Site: brandenburg
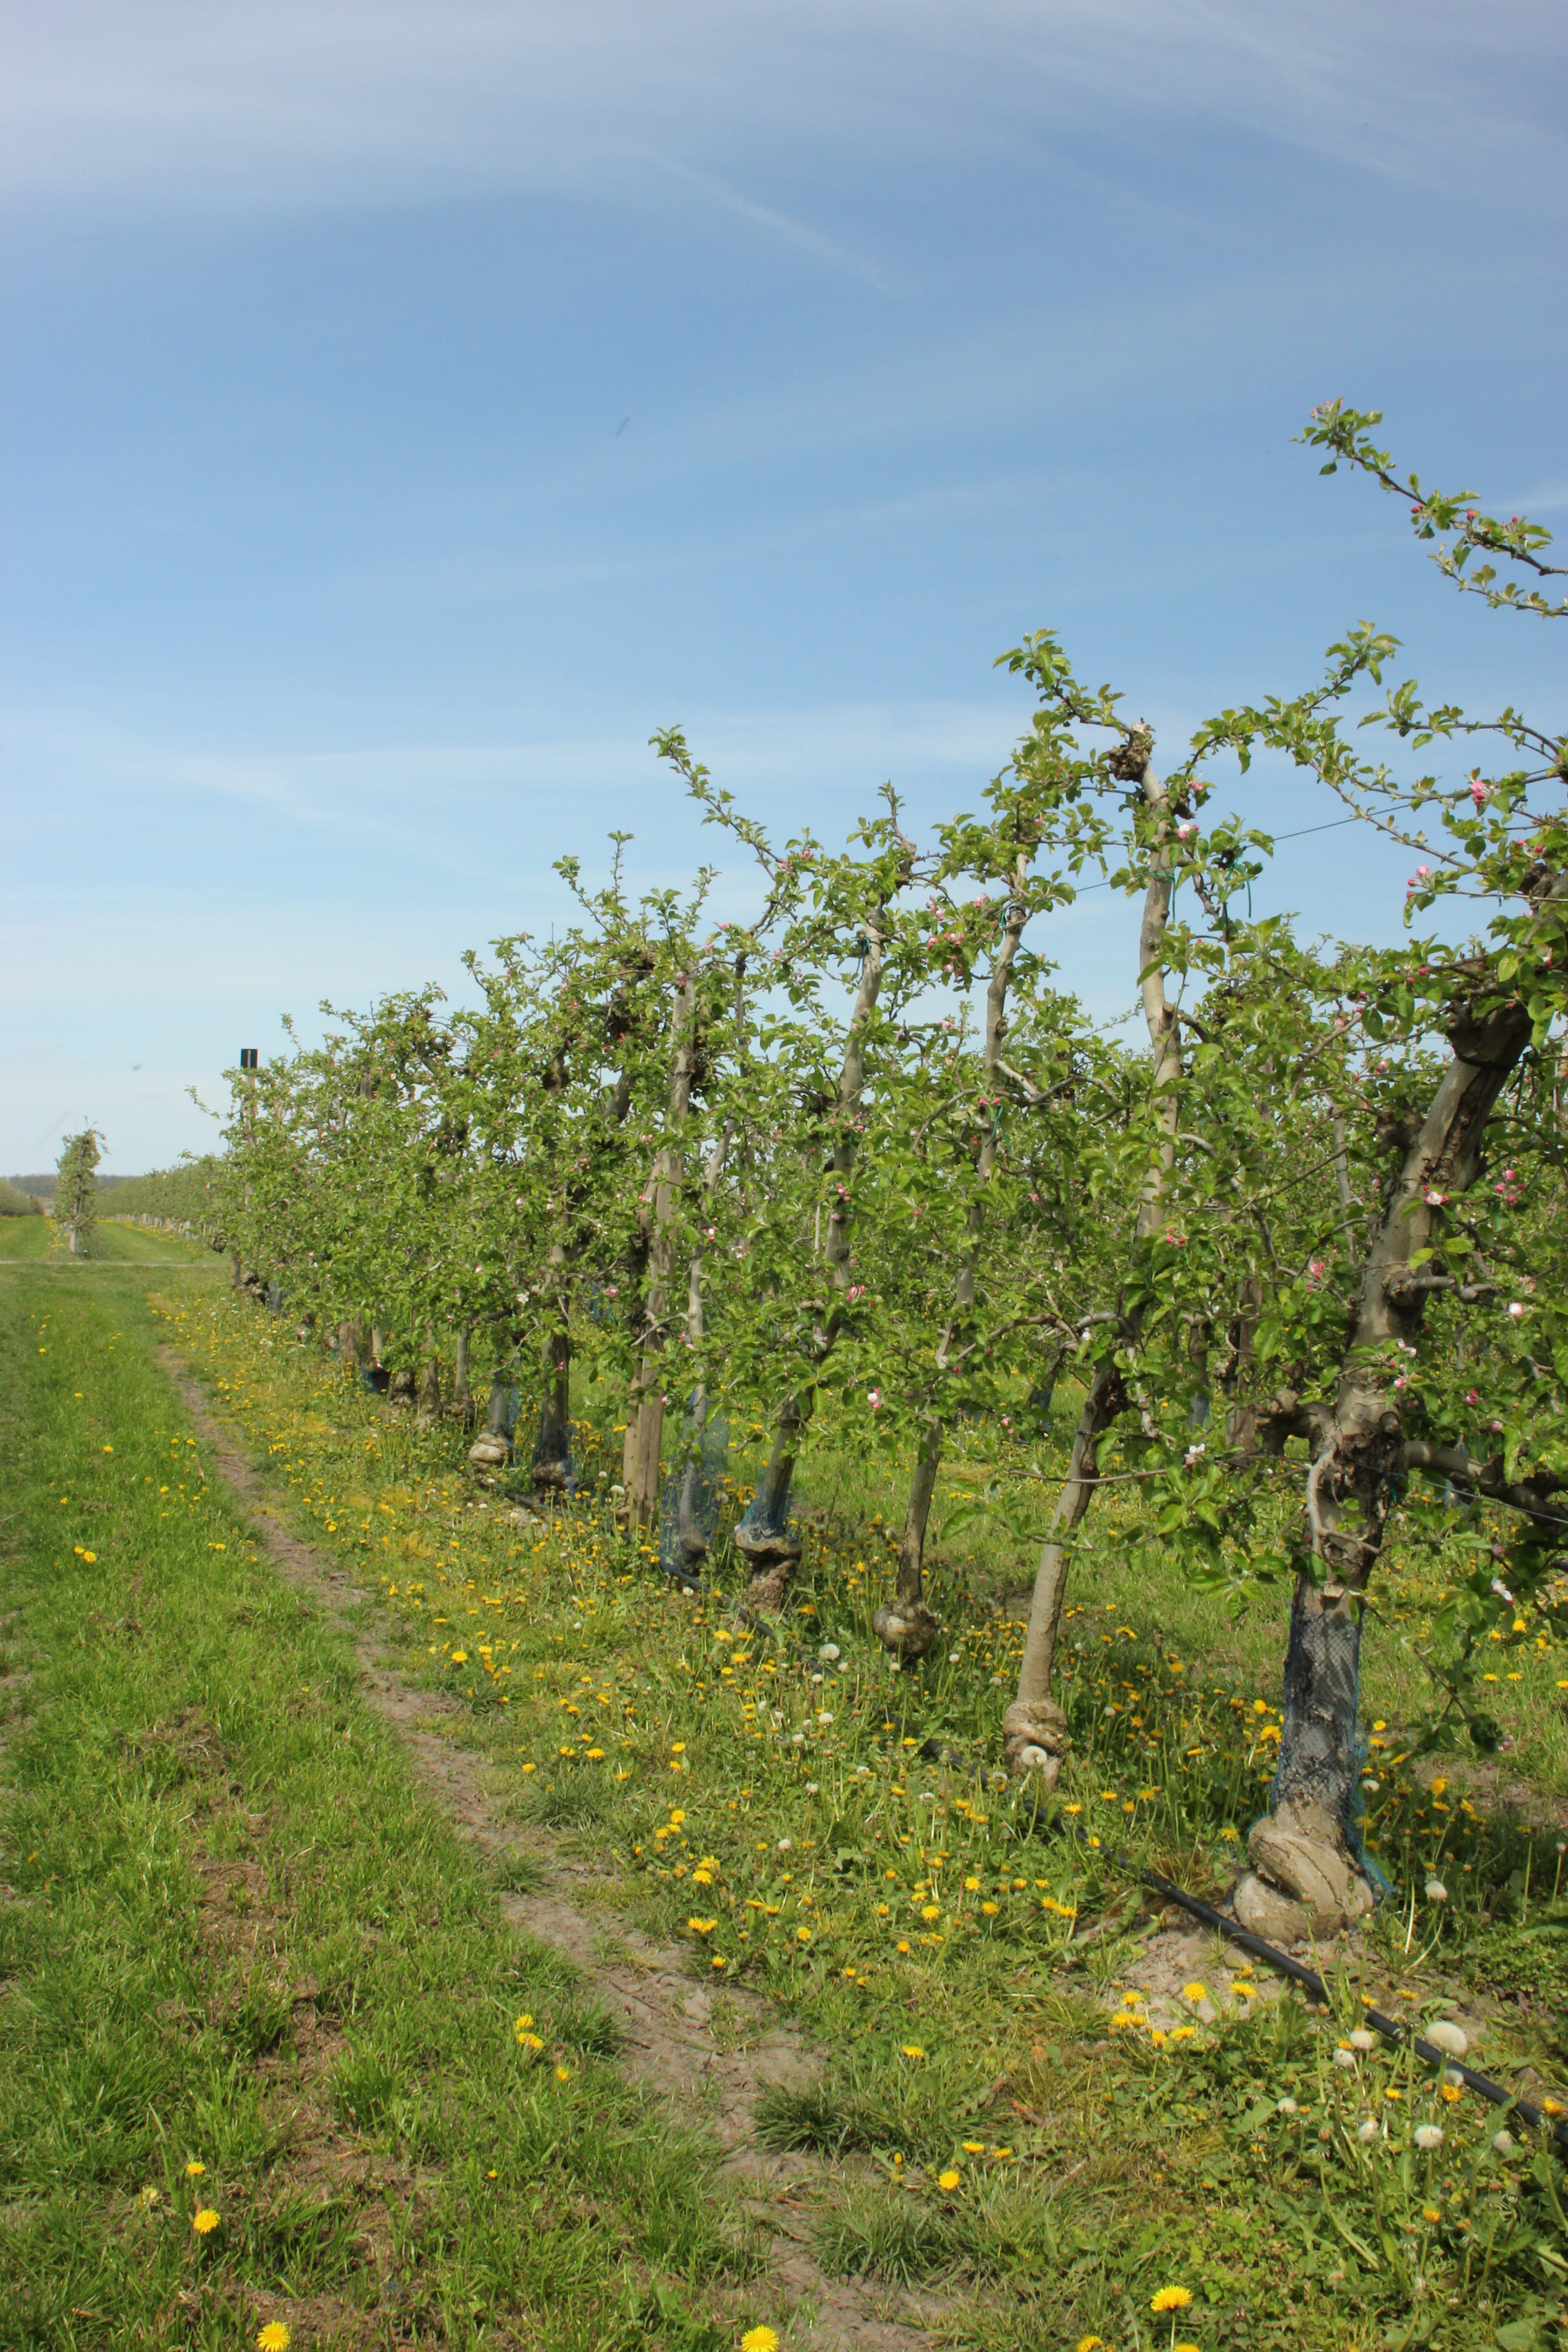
Growth stage (BBCH 60): Flowering